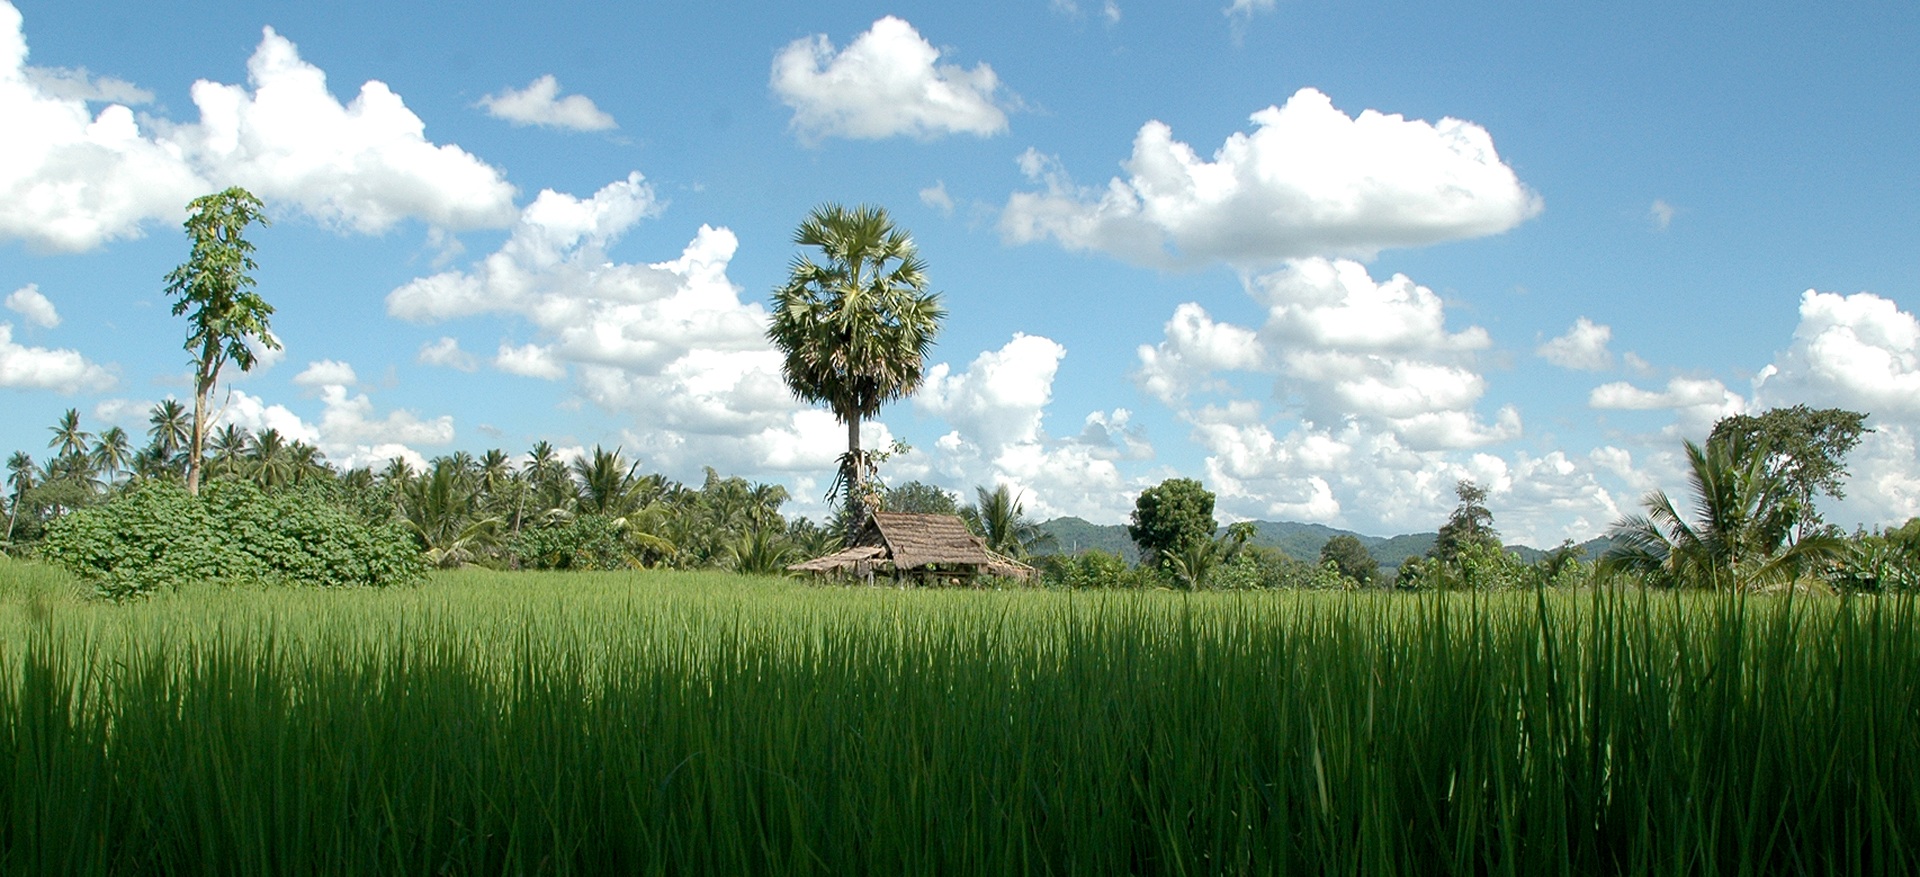
landscape, tree, forest, grass, horizon, plant, sky, field, lawn, meadow, prairie, flower, parking, summer, spring, green, crop, pasture, agriculture, rice, plain, thailand, grassland, plantation, habitat, palm trees, cloudy sky, ecosystem, rural area, paddy field, natural environment, grass family